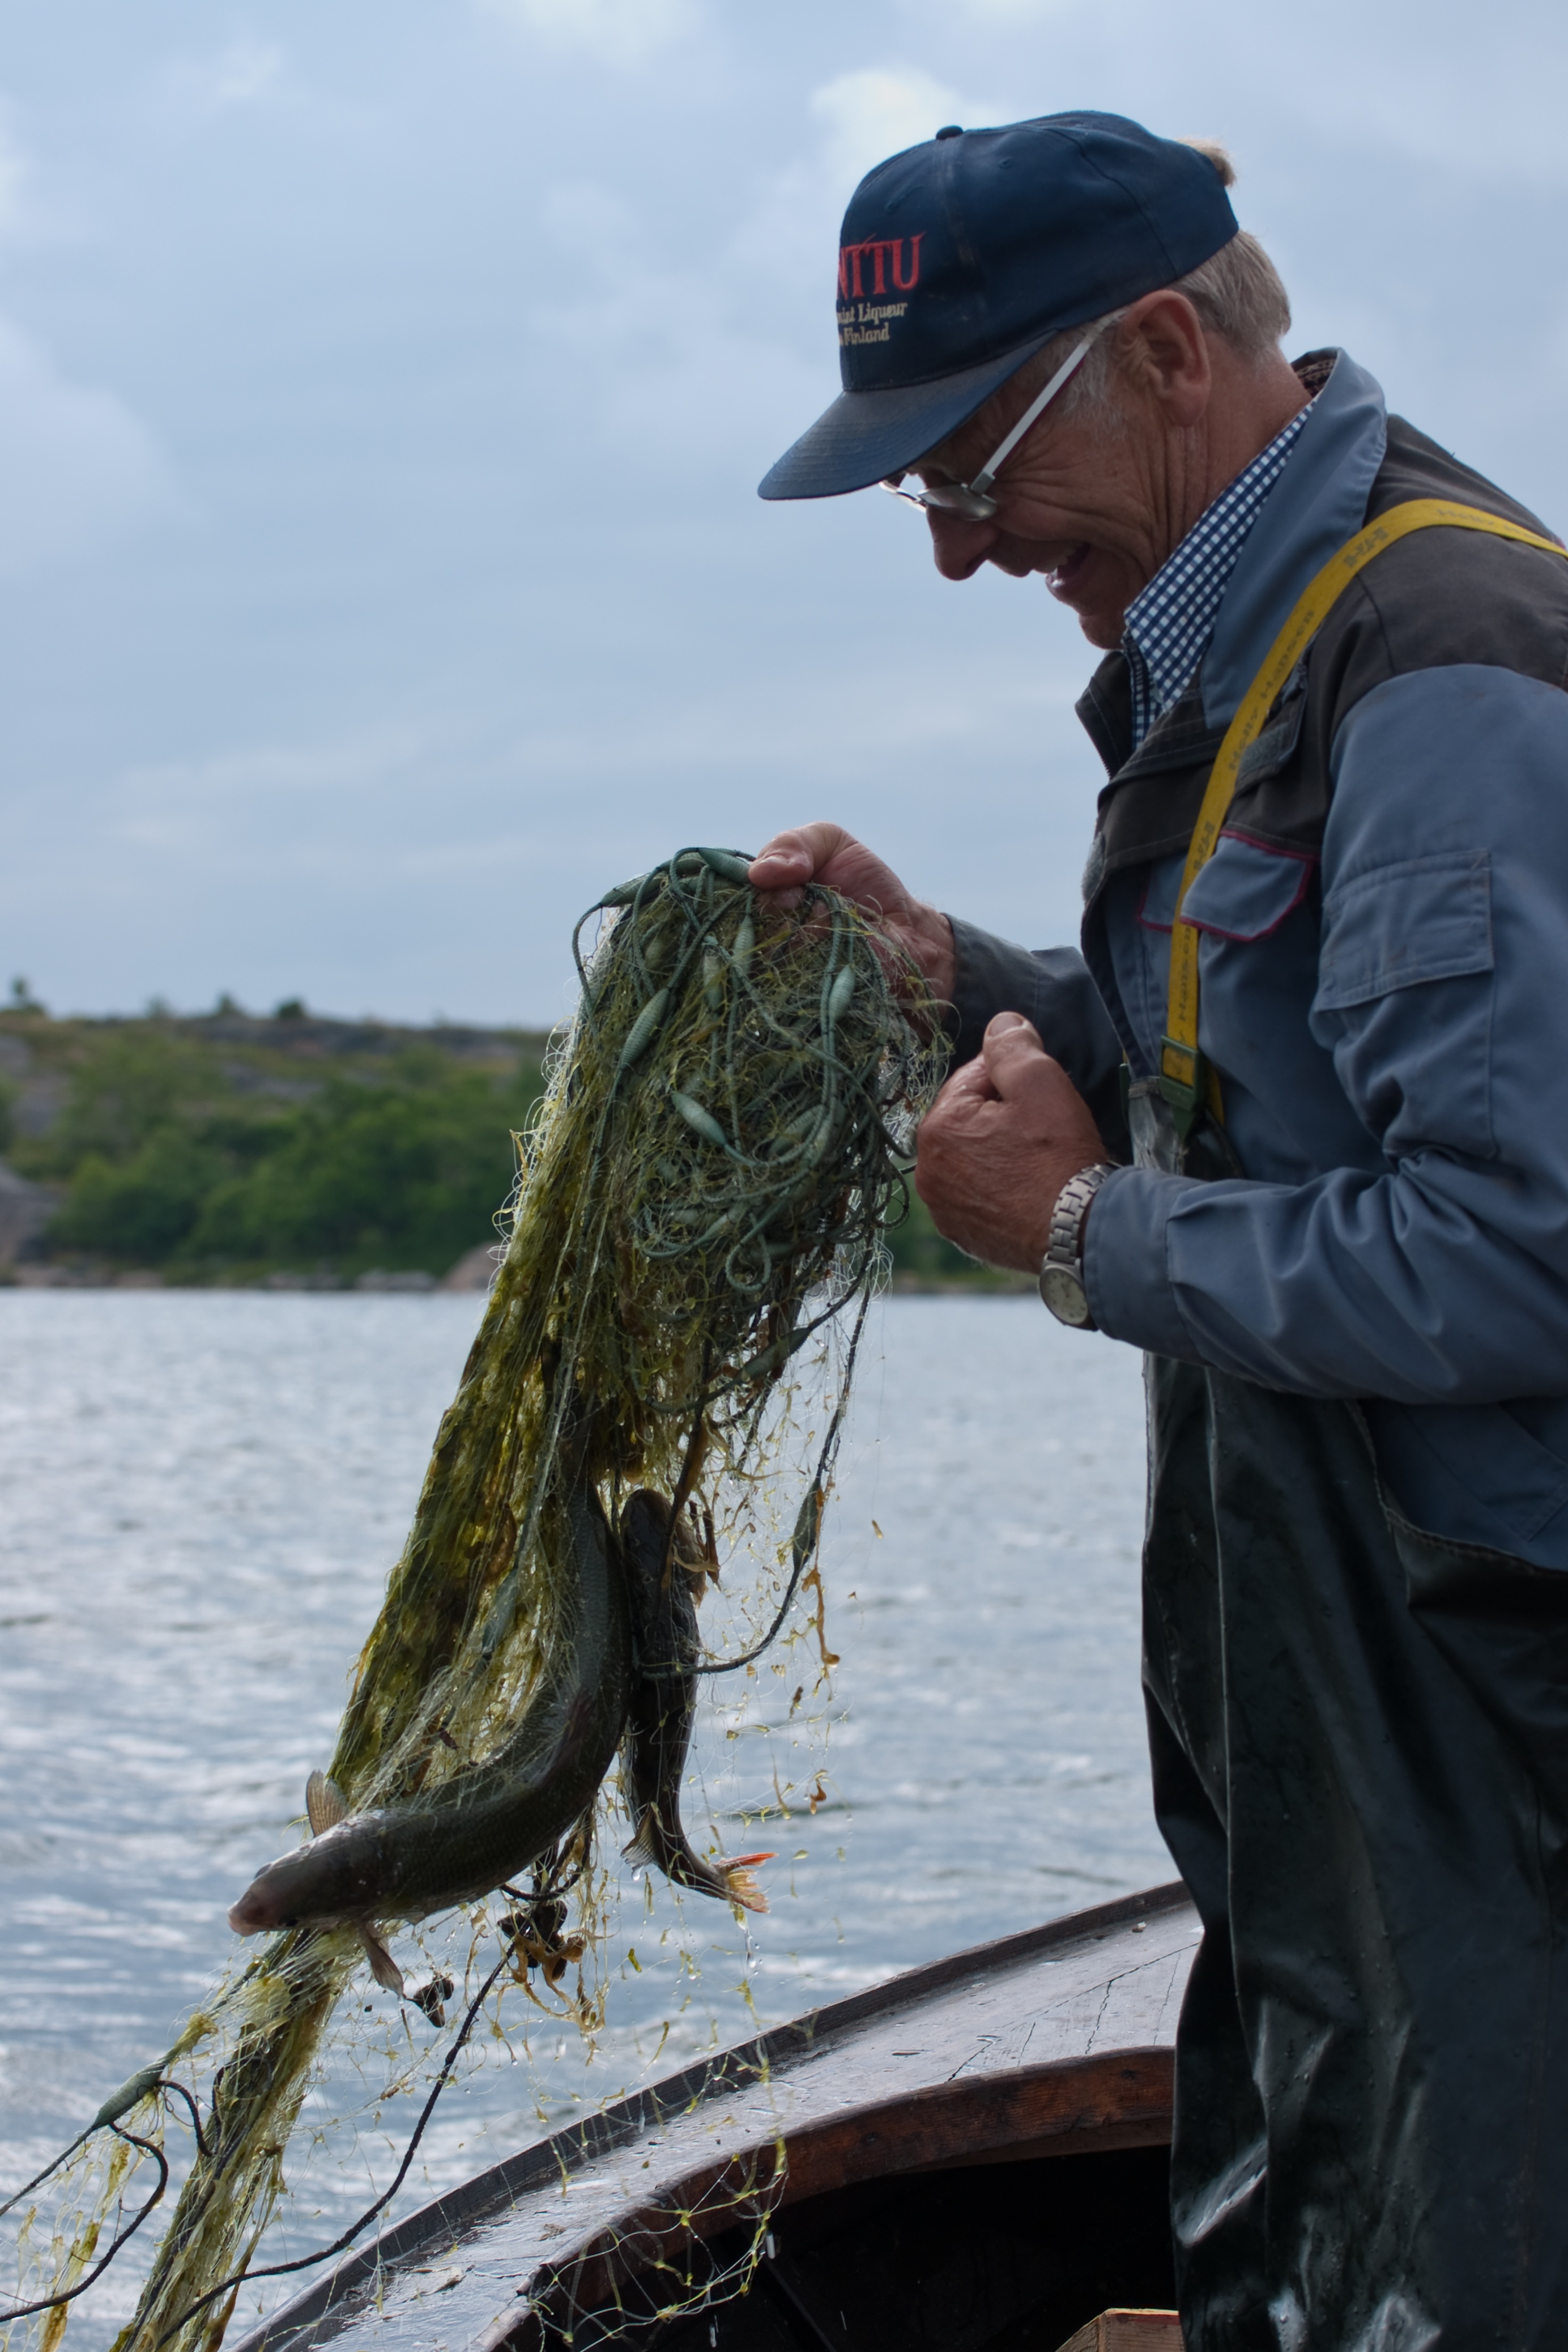
sea, water, boat, land, summer, equipment, fishing, fisherman, float, fish, fishnet, activity, outdoors, bass, net, fisher, catch, fishing net, cod